Between the Folds

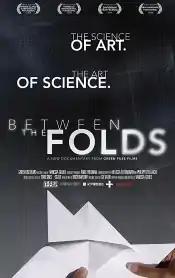

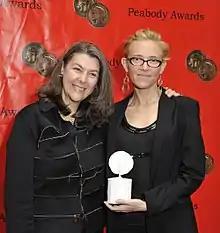
Sally Rosenthal and Vanessa Gould at the 69th Peabody Awards Luncheon in 2010

Between the Folds is a 2008 film documentary about origami. Directed by Vanessa Gould and broadcast on Independent Lens, the film received a 2010 Peabody Award.